Hannan Mollah

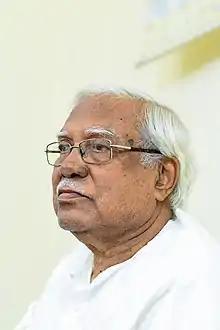
Mollah in the 2022

Hannan Mollah (born 3 January 1946) is an Indian communist politician and a senior leader of the All India Kisan Sabha. He was the member of Indian parliament and elected as the Lok Sabha for (lower house of Indian parliament) eight times from constituency of Uluberia in Howrah district of West Bengal, mollah is the member of Politburo of the Communist Party of India (Marxist).